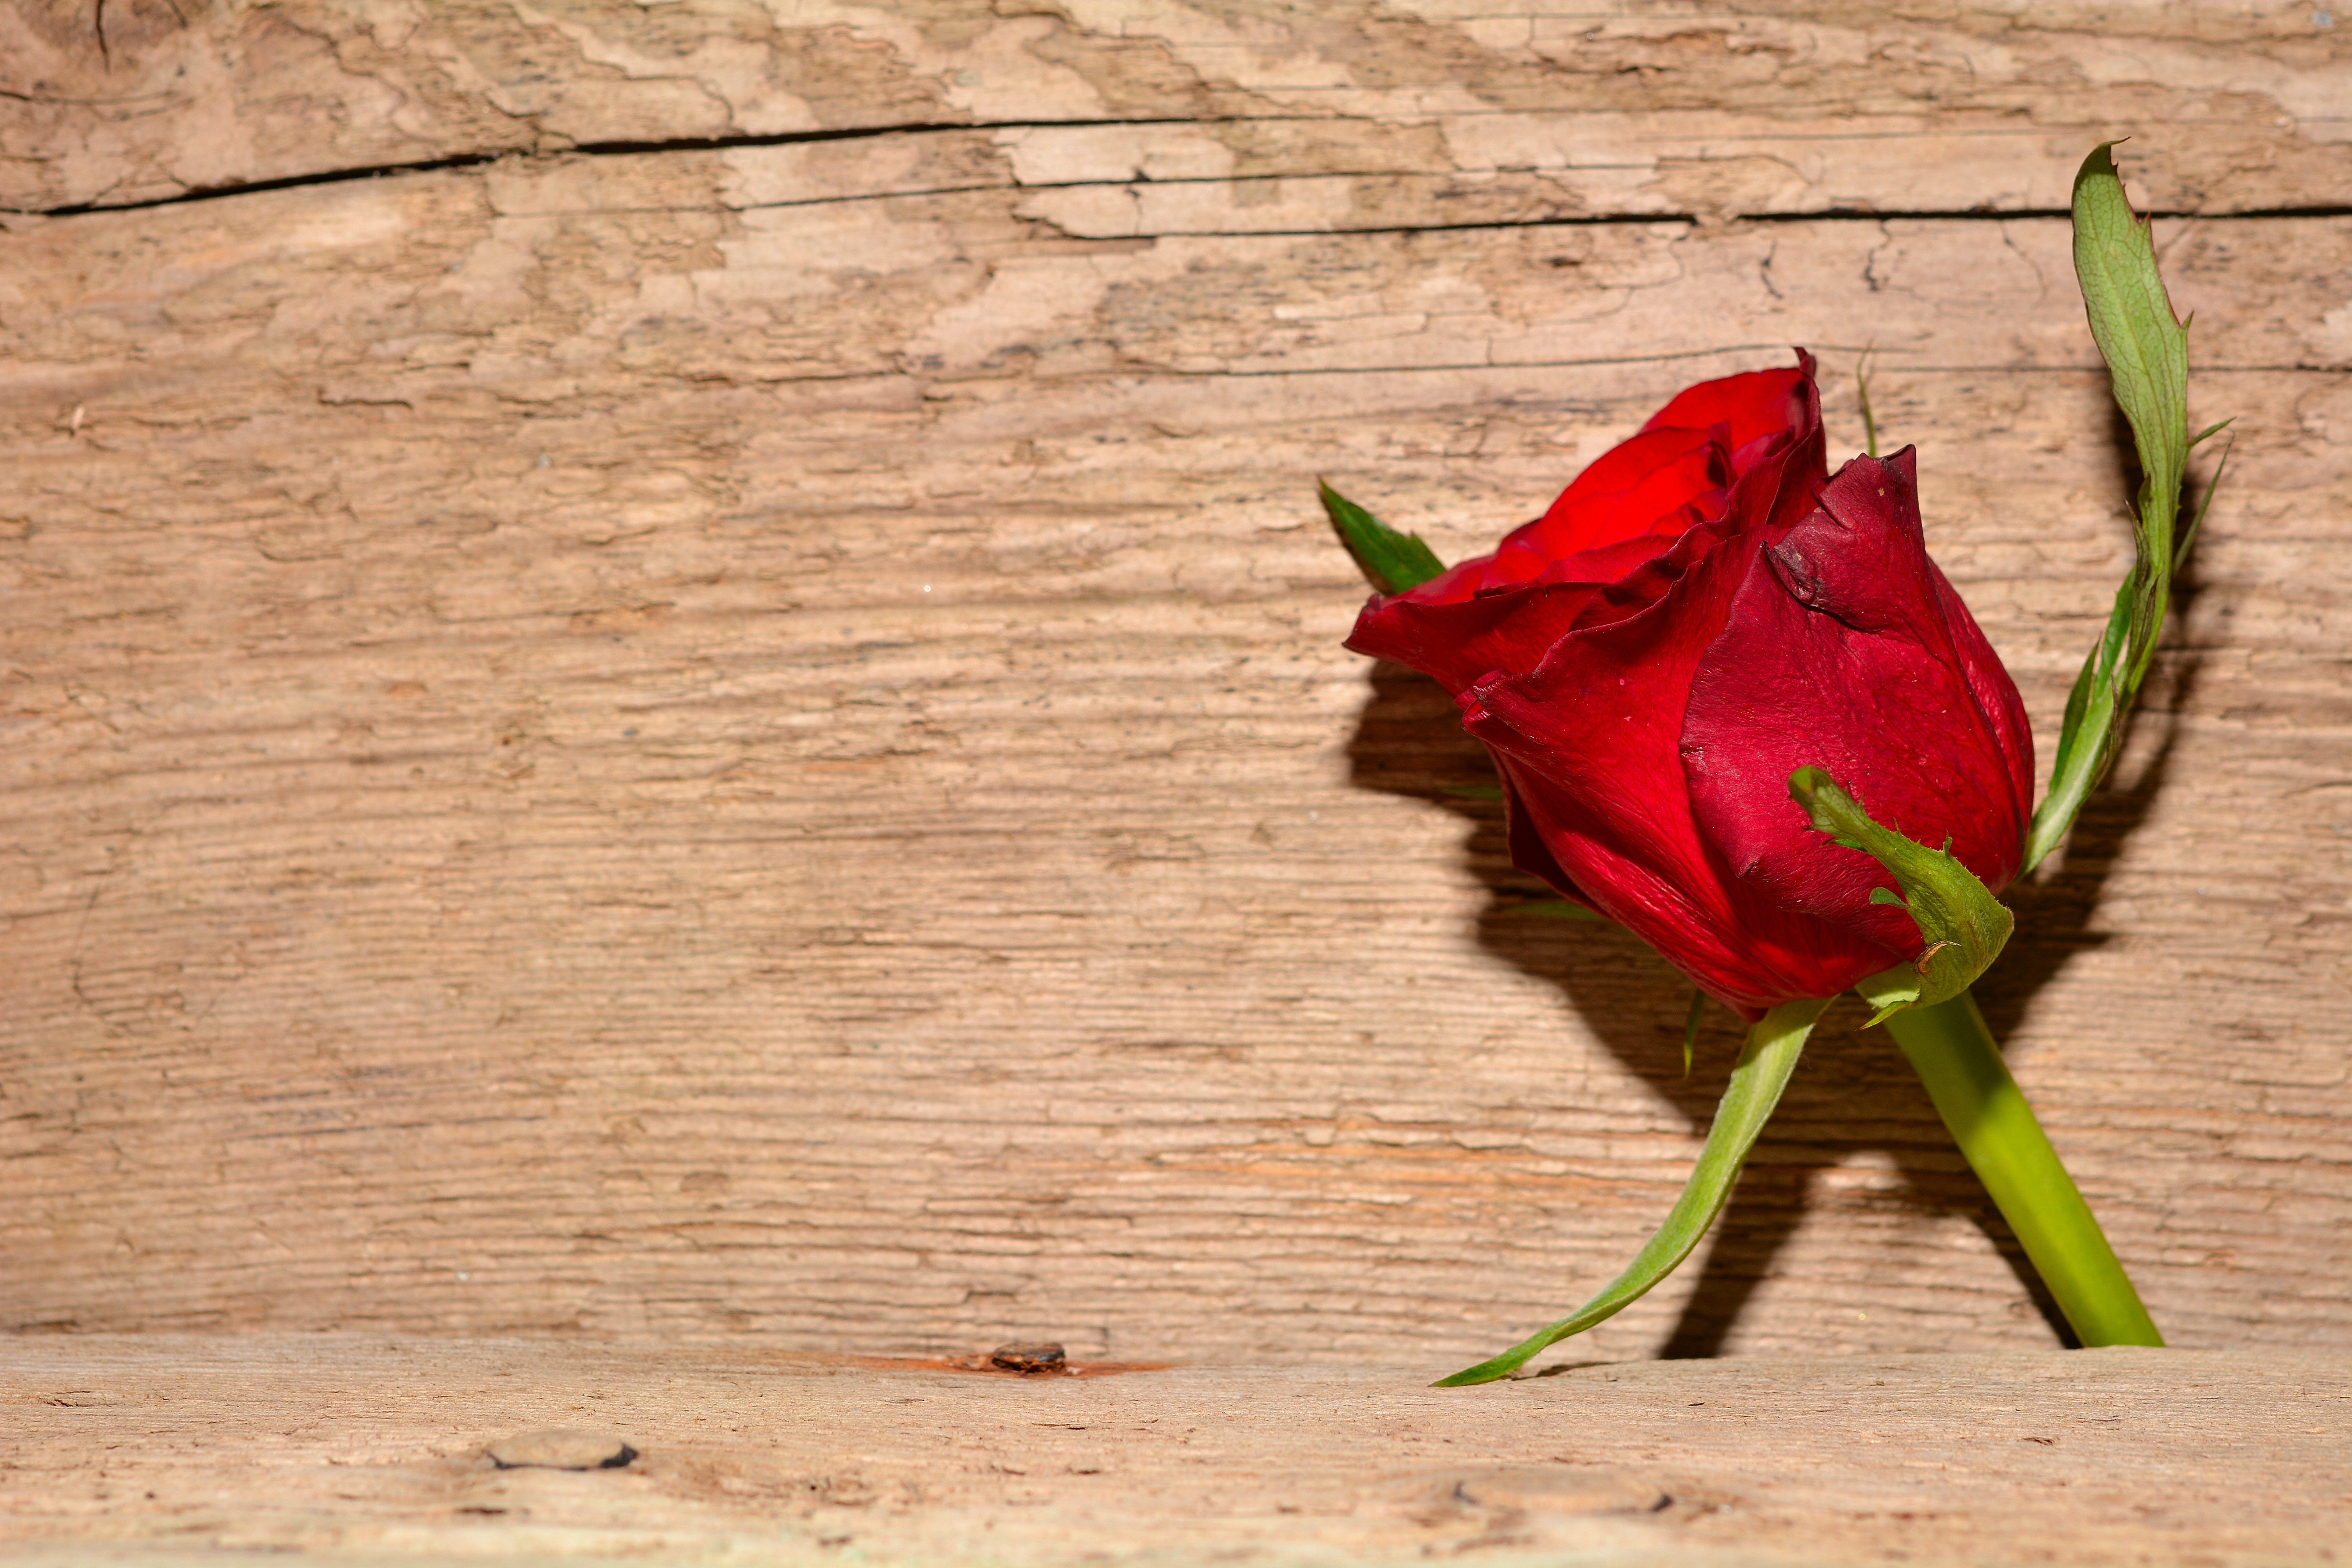
branch, blossom, plant, wood, leaf, flower, petal, bloom, rose, green, red, flora, red rose, art, background, flowering plant, plant stem, land plant